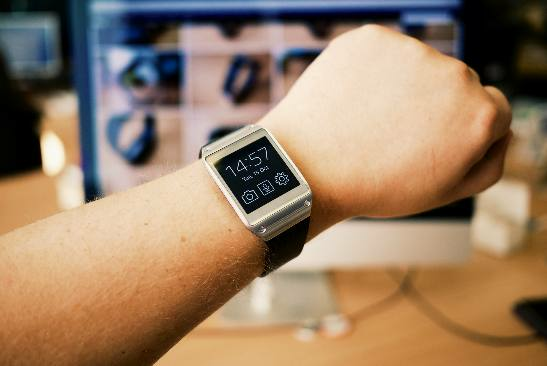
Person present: No